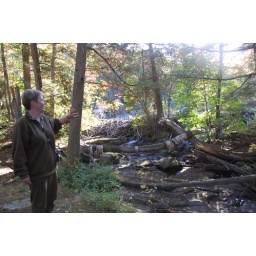
Jutta explains how the forest would be improved by a more tidily placed tree